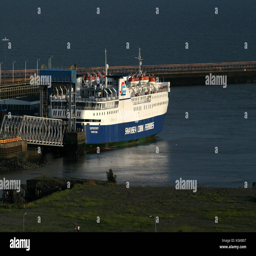
mass transportation system at the docks prior to its last crossing